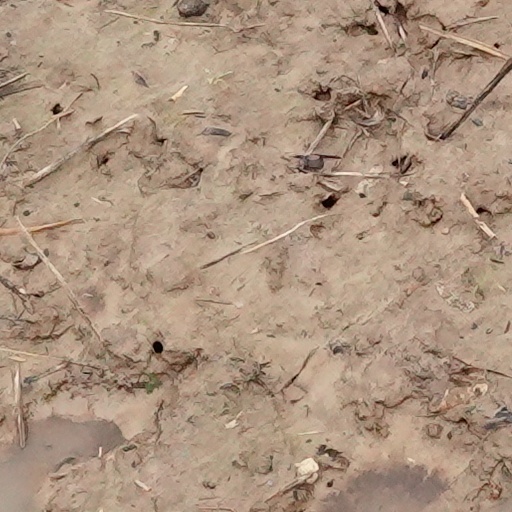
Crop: wheat